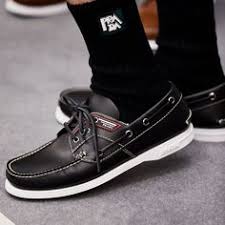
Label: Boat